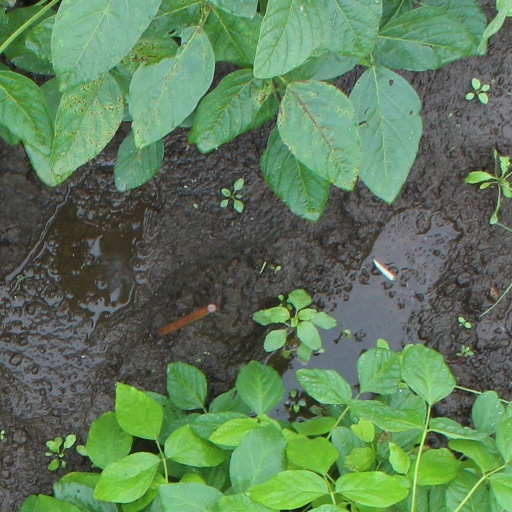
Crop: soybean